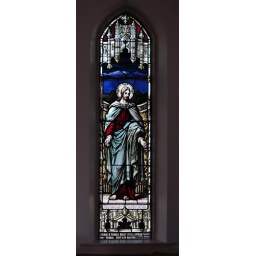
A stained glass window in memory of people killed in the &amp;quot;Great War.&amp;quot; (WW I)